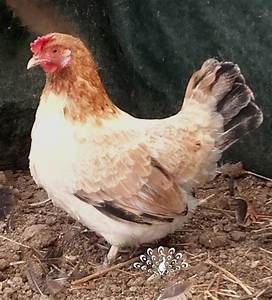
Label: chicken